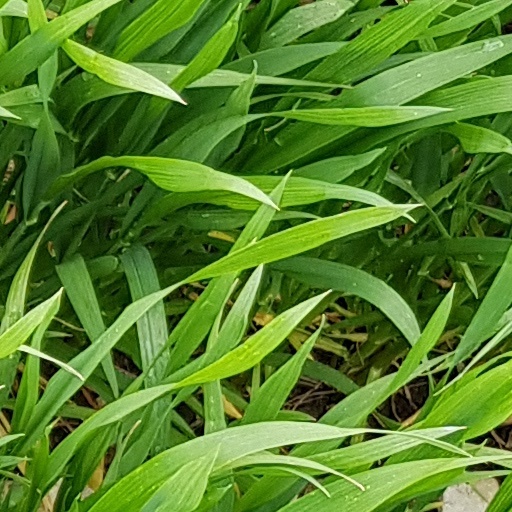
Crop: wheat